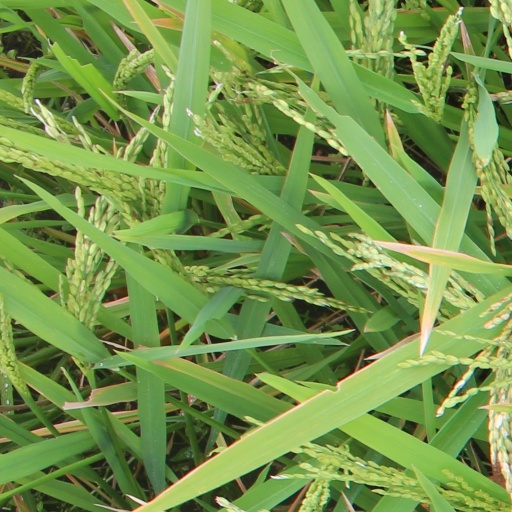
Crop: rice